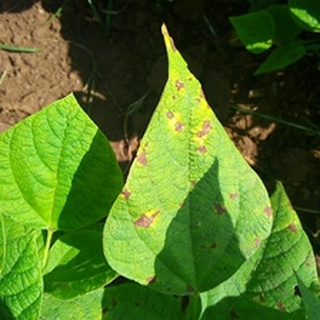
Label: bean_angular_leaf_spot